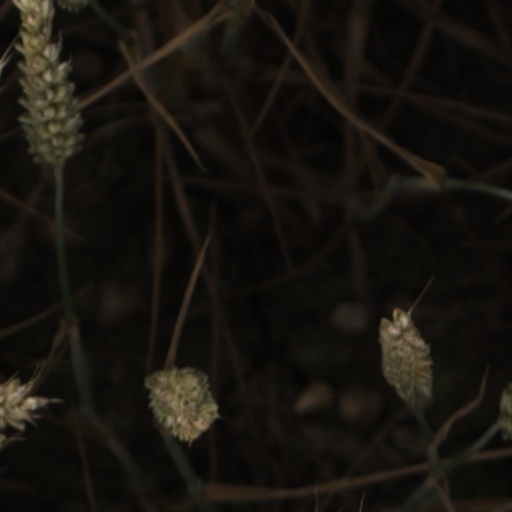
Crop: wheat